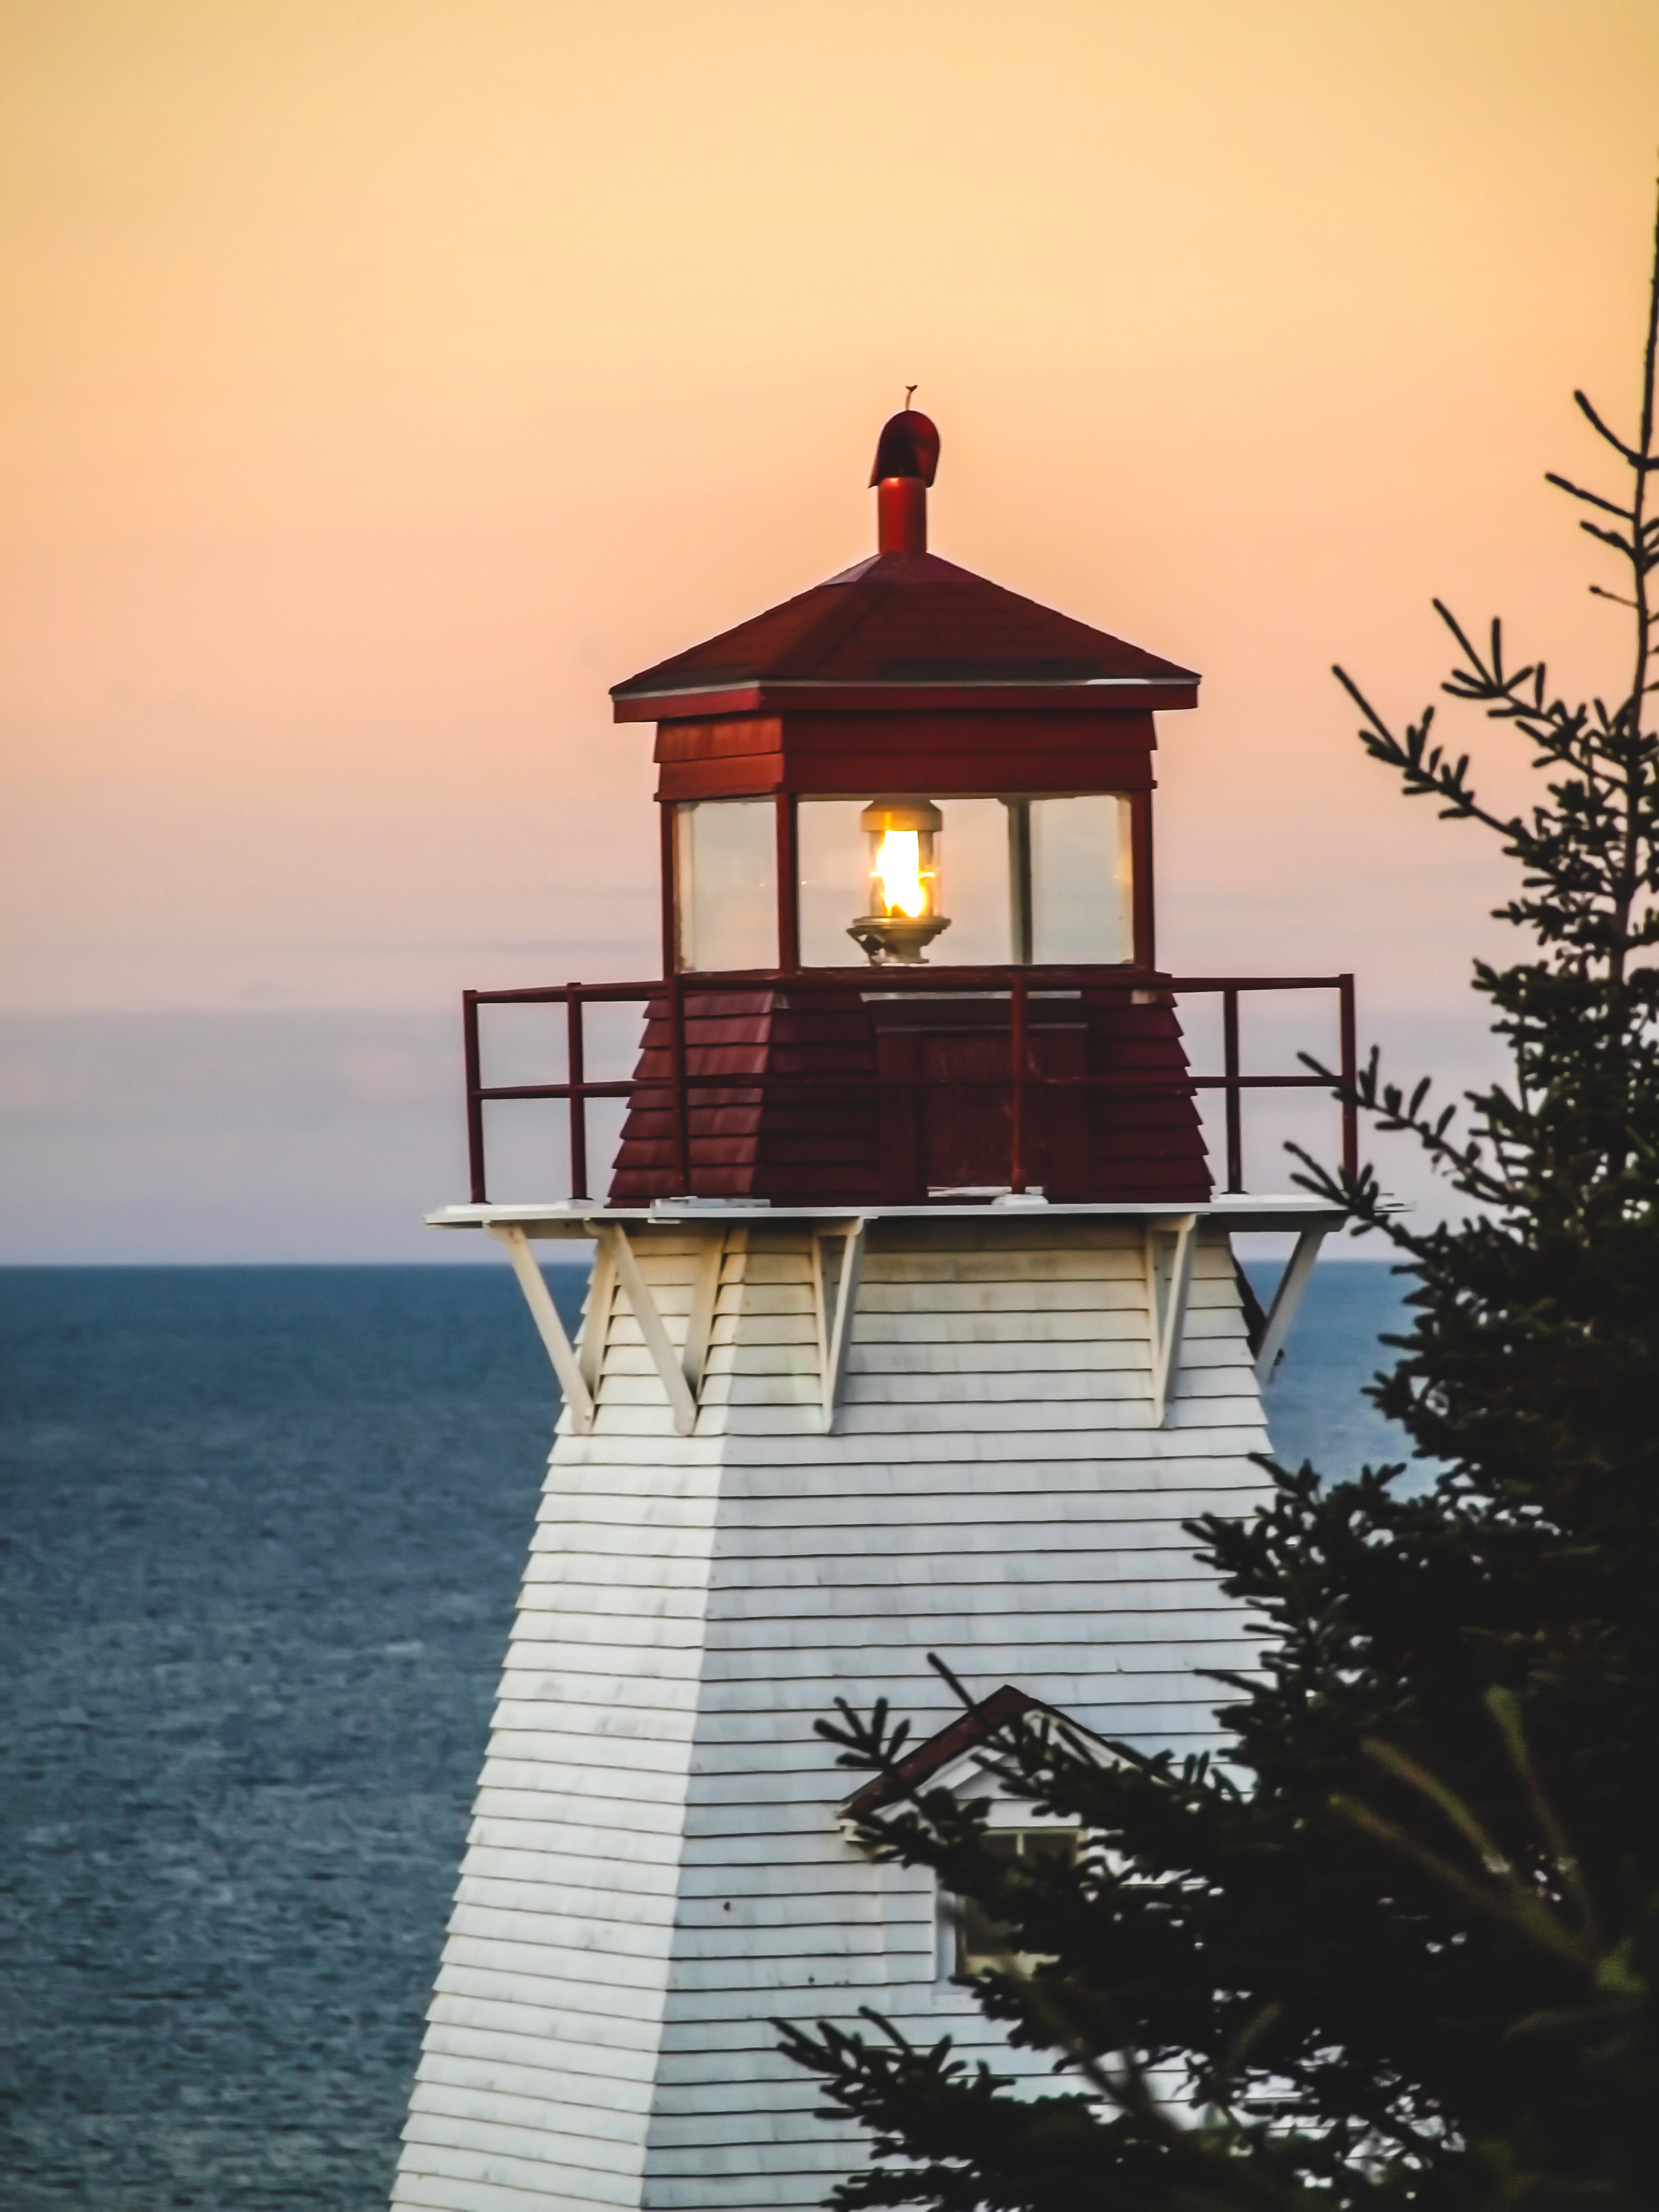
landmark, tower, evening, beacon, sunset, sea, calm, lighthouse, dusk, evergreen, sunrise, conifer, balcony, finial, afterglow, fir, red sky at morning, pine family, pine